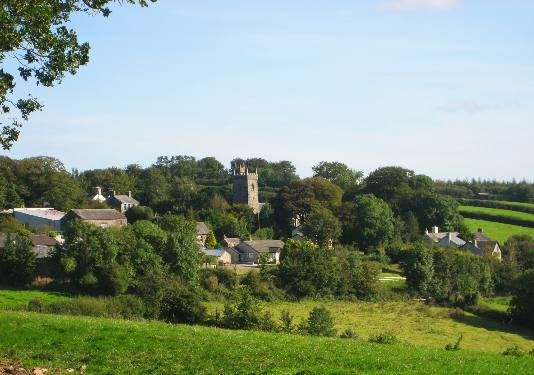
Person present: No